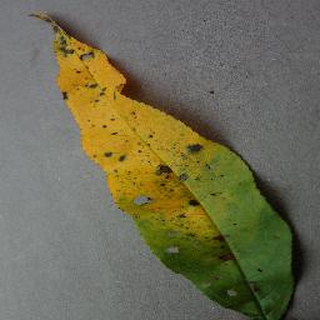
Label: peach_bacterial_spot